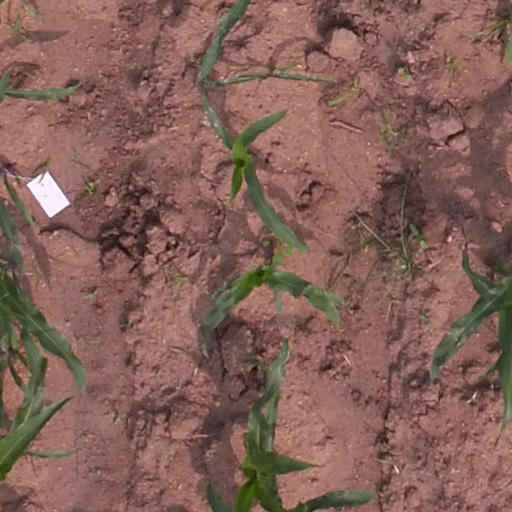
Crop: maize; corn